Strasburg Historic District (Strasburg, Pennsylvania)

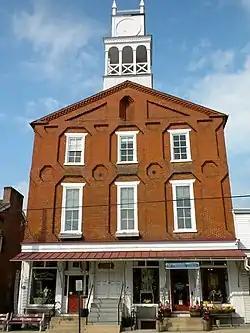
Strasburg Odd Fellows Hall, March 2010

The Strasburg Historic District is a national historic district that is located in Strasburg, Lancaster County, Pennsylvania.